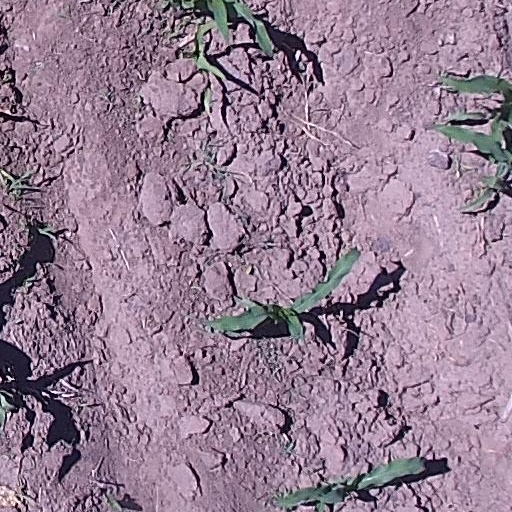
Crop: maize; corn